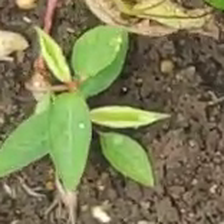
Weed species: Moti_dudhi(Euphorbia_geneculata_L)